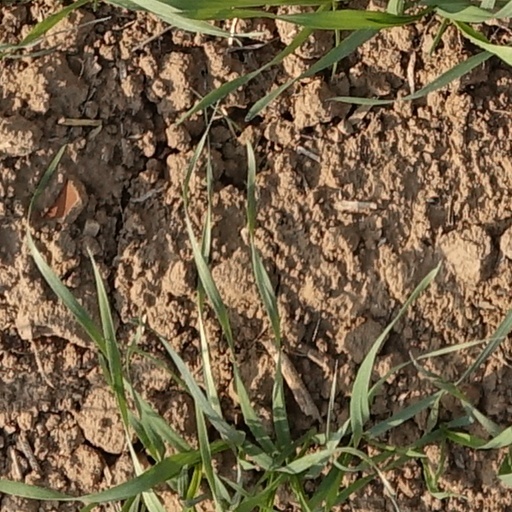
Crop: wheat